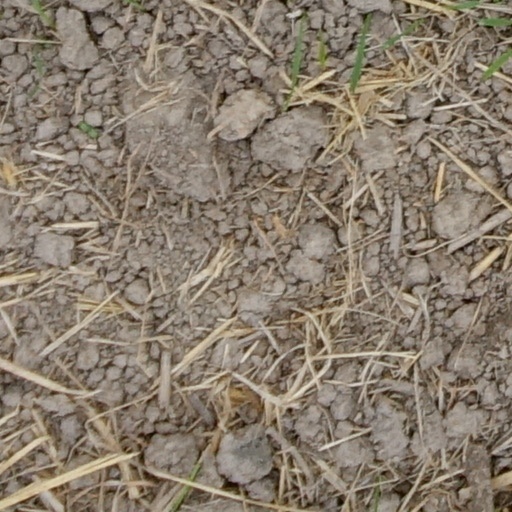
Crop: wheat